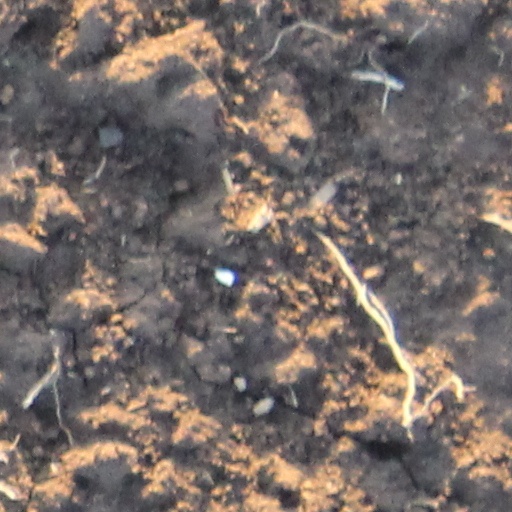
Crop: wheat